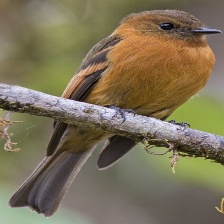
Species: CINNAMON FLYCATCHER
Scientific name: PYRRHOMYIAS CINNAMOMEUS